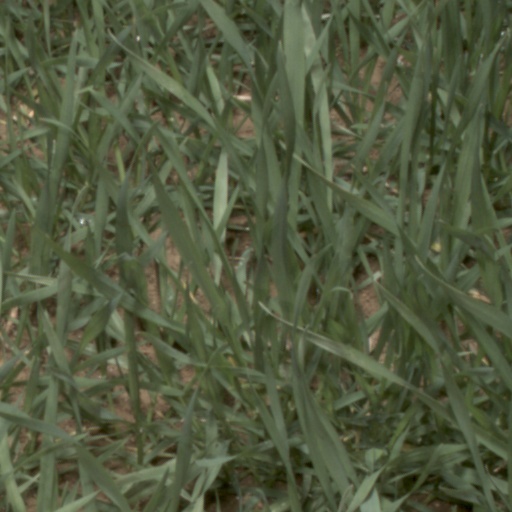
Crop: wheat